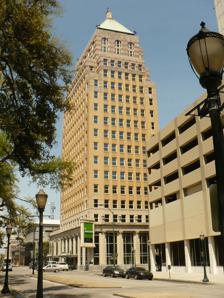
Building: Regions Bank Building (Mobile)
Country: United States of America
Year built: 1929
Office in Mobile, Alabama Regions Bank Building General information Type Office Location 56 Saint Joseph Street, Mobile, Alabama Coordinates 30°41′35.01″N 88°2′31.68″W / 30.6930583°N 88.0421333°W / 30.6930583; -88.0421333 Construction started 1928 Completed 1929 Opening 1929 Height Roof 120 feet (37 m) Technical details Floor count 18 Lifts/elevators 5 Design and construction Architect(s) Graham, Anderson, Probst & White Developer Merchants National Bank References The Merchants National Bank Building, previously known as the "First Alabama Bank Building" and more recently the "Regions Bank Building" is a high-rise in the US City of Mobile, Alabama. Completed in 1929, the building rises 236 feet (72 m) and 18 stories. Upon its completion, the Merchants National Bank Building became the tallest building in Mobile, the seventh-tallest building in the state of Alabama, and the tallest skyscraper in the state outside Birmingham . The building remained the tallest in the city until the completion of the RSA–BankTrust Building in 1965. The Merchants National Bank Building now stands as the 6th-tallest building in Mobile . The Merchants National Bank Building, designed by Chicago -based architectural firm Graham, Anderson, Probst & White , is an example of Art Deco architecture. It has a distinctive copper-plated pyramidal roof structure; the height to the base of the pyramid is 190 feet (58 m). On August 1, 2017, it was announced the building will undergo a major renovation into a $30 million 82 unit apartment complex. See also List of tallest buildings in Mobile References ^ a b c "Regions Bank Building" . Emporis.com. ^ a b "Regions Bank Building" . SkyscraperPage.com . ^ Buchanan, Drew (August 1, 2017). "Historic Skyscraper To Undergo $30 Million Restoration" . Preceded by Van Antwerp Building Tallest Building in Mobile 1929—1965 72m Succeeded by RSA–BankTrust Building v t e High-rises in Mobile , Alabama Tallest buildings RSA Battle House Tower RSA Trustmark Building Renaissance Riverview Plaza Hotel Mobile Government Plaza Regions Bank Building Wachovia Building Providence Hospital Van Antwerp Building Battle House Hotel Cathedral Basilica of the Immaculate Conception See also List of tallest buildings in Mobile v t e City of Mobile History Timeline Formation Battle of Fort Charlotte Civil War era Battle of Mobile Bay Battle of Spanish Fort Clotilda Magazine explosion Geography Africatown Airport Boulevard Blakeley Island Brookley Air Force Base Dog River Fowl River Government Street Mobile Bay Mobile River Mobile–Tensaw River Delta Old Shell Road Pinto Island Spanish River Spring Hill Toulminville Politics Mayor ( list ) Economy Mobile Aeroplex at Brookley Port of Mobile Mobile Downtown Airport Mobile Regional Airport Austal USA BAE Systems Southeast Shipyards Continental Motors, Inc. Signal International Volkert, Inc. VT Mobile Aerospace Engineering Culture Azalea Trail Maids Bayfest Mardi Gras in Mobile Mobile Arts Council Mobile Civic Center Mobile Opera Mobile Symphony Orchestra Mystic society People from Mobile Saenger Theatre Architecture Tallest buildings in Mobile RSA Battle House Tower RSA–BankTrust Building Renaissance Riverview Plaza Hotel Mobile Government Plaza Regions Bank Building Wachovia Building Providence Hospital Van Antwerp Building The Battle House Hotel Historic sites NRHP ( list ) Ahavas Chesed Cemetery Alabama Drydock and Shipbuilding Company Boyington Oak Duffie Oak Cathedral Basilica of the Immaculate Conception Catholic Cemetery Church Street Graveyard Fort Charlotte Magnolia Cemetery Sha'arai Shomayim Cemetery Green spaces Bellingrath Gardens and Home Bienville Square Cathedral Square Langan Park Mobile Botanical Gardens Mardi Gras Park Education K–12 Mobile County PSS Davidson High LeFlore Magnet High Murphy High B. C. Rain High Williamson High Baker High Alabama School of Mathematics and Science Faith Academy McGill–Toolen Catholic High St. Paul's Episcopal School UMS-Wright Preparatory School Tertiary Bishop State Community College Spring Hill College University of Mobile University of South Alabama Museums Battleship Memorial Park USS Alabama USS Drum Fort Conde Mobile Carnival Museum Mobile Museum of Art Museum of Mobile National African American Archives and Museum Oakleigh Historic Complex Richards DAR House Media Lagniappe Daily Mod Mobilian Press-Register WALA 10 WFNA 55 WKRG 5 WPMI 15 Category